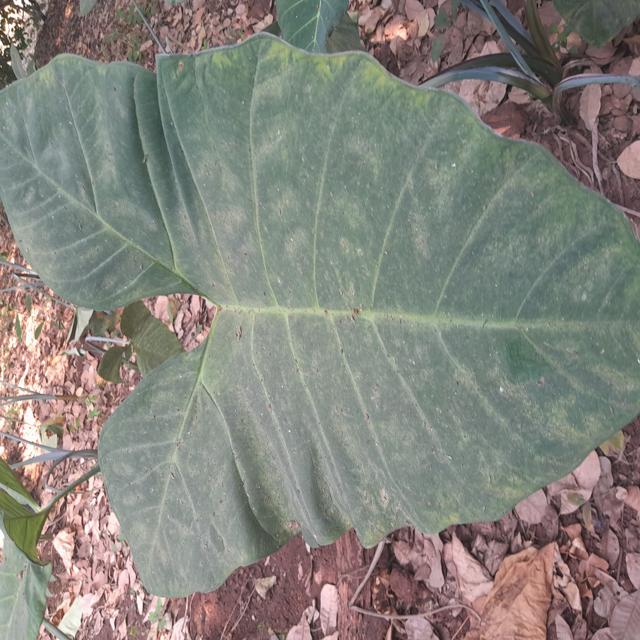
Label: Healthy